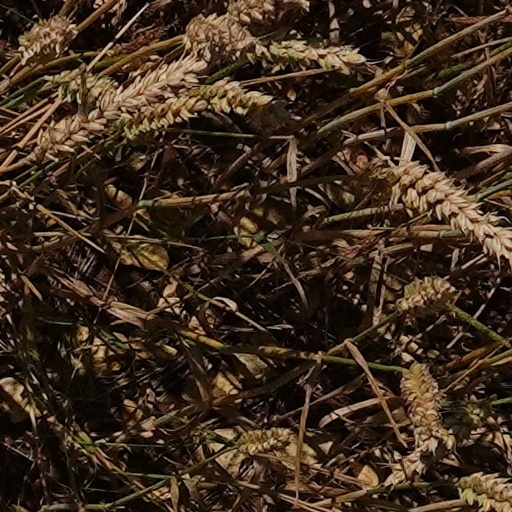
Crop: wheat